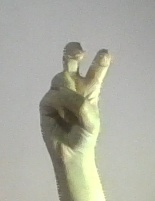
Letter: toot